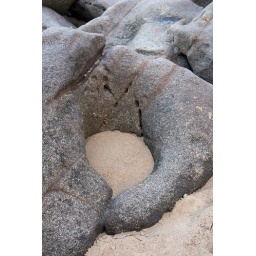
rocks and sand ..pix by kathwah